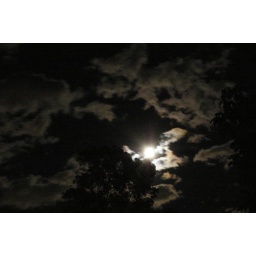
Taken by Andy, when the sky began to clear out. 1st of 3 photos.